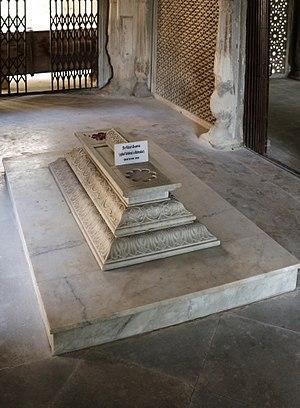
Tombe de Sir Vicar ul-Umra dans le complexe des tombes des Paigah, Hyderabad, Inde